San Paolo Maggiore, Naples

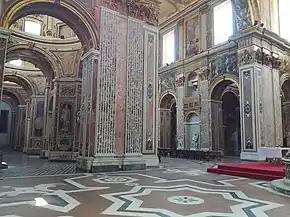
Interior.

San Paolo Maggiore is a basilica church in Naples, southern Italy, and the burial place of Saint Cajetan, founder of the Theatines. It is located on Piazza Gaetano, about 1-2 blocks north of Via dei Tribunali.